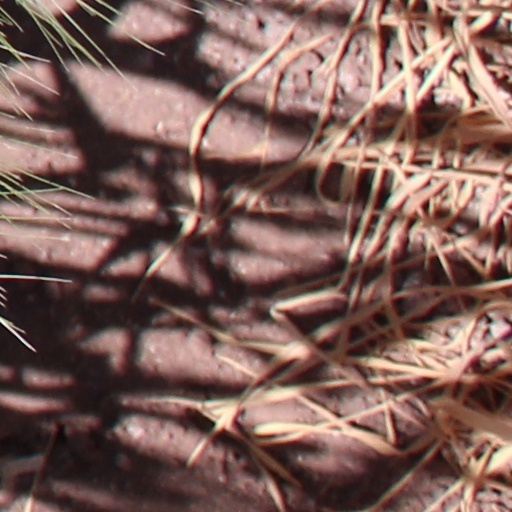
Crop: wheat